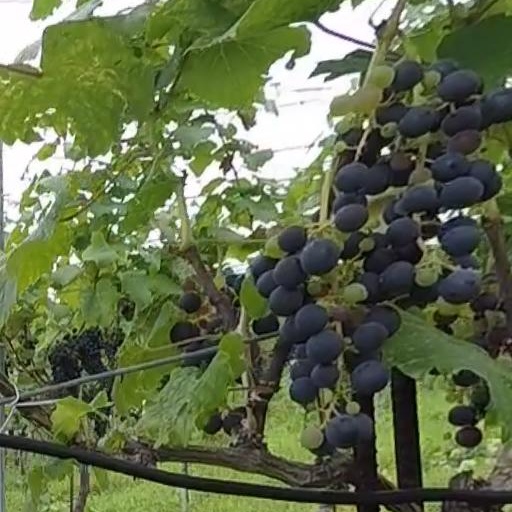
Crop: grape